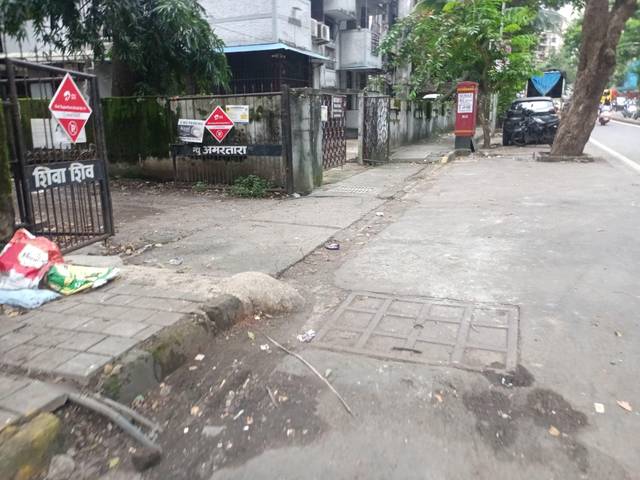
Region: India
Coordinates: 19.229, 72.862